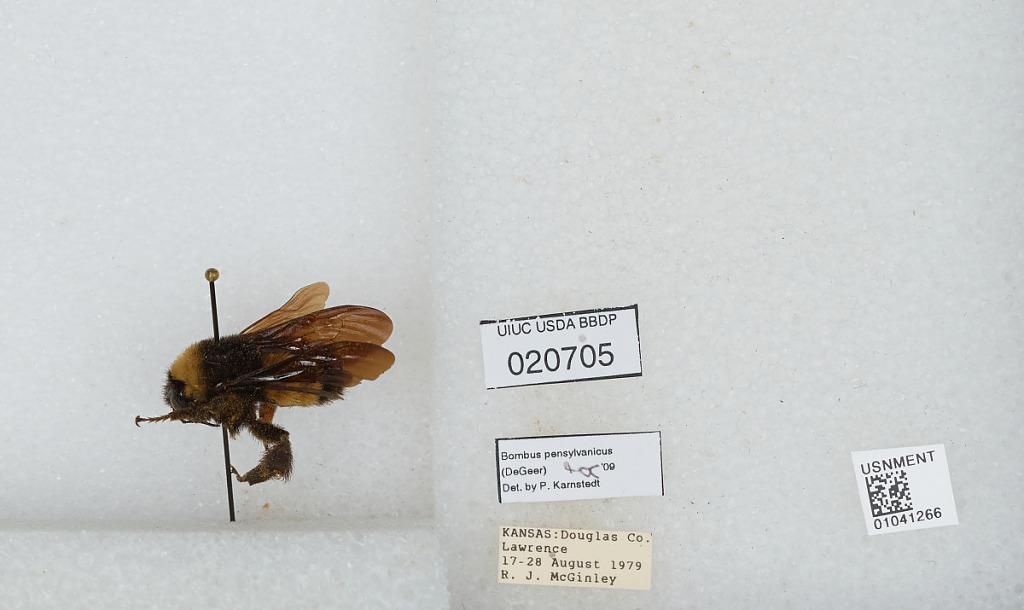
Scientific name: Bombus sp.
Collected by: R. McGinley
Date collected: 1979-8-17
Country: United States
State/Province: Kansas
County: Douglas
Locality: Lawrence
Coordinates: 38.9717, -95.2353
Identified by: Karnstedt, P.